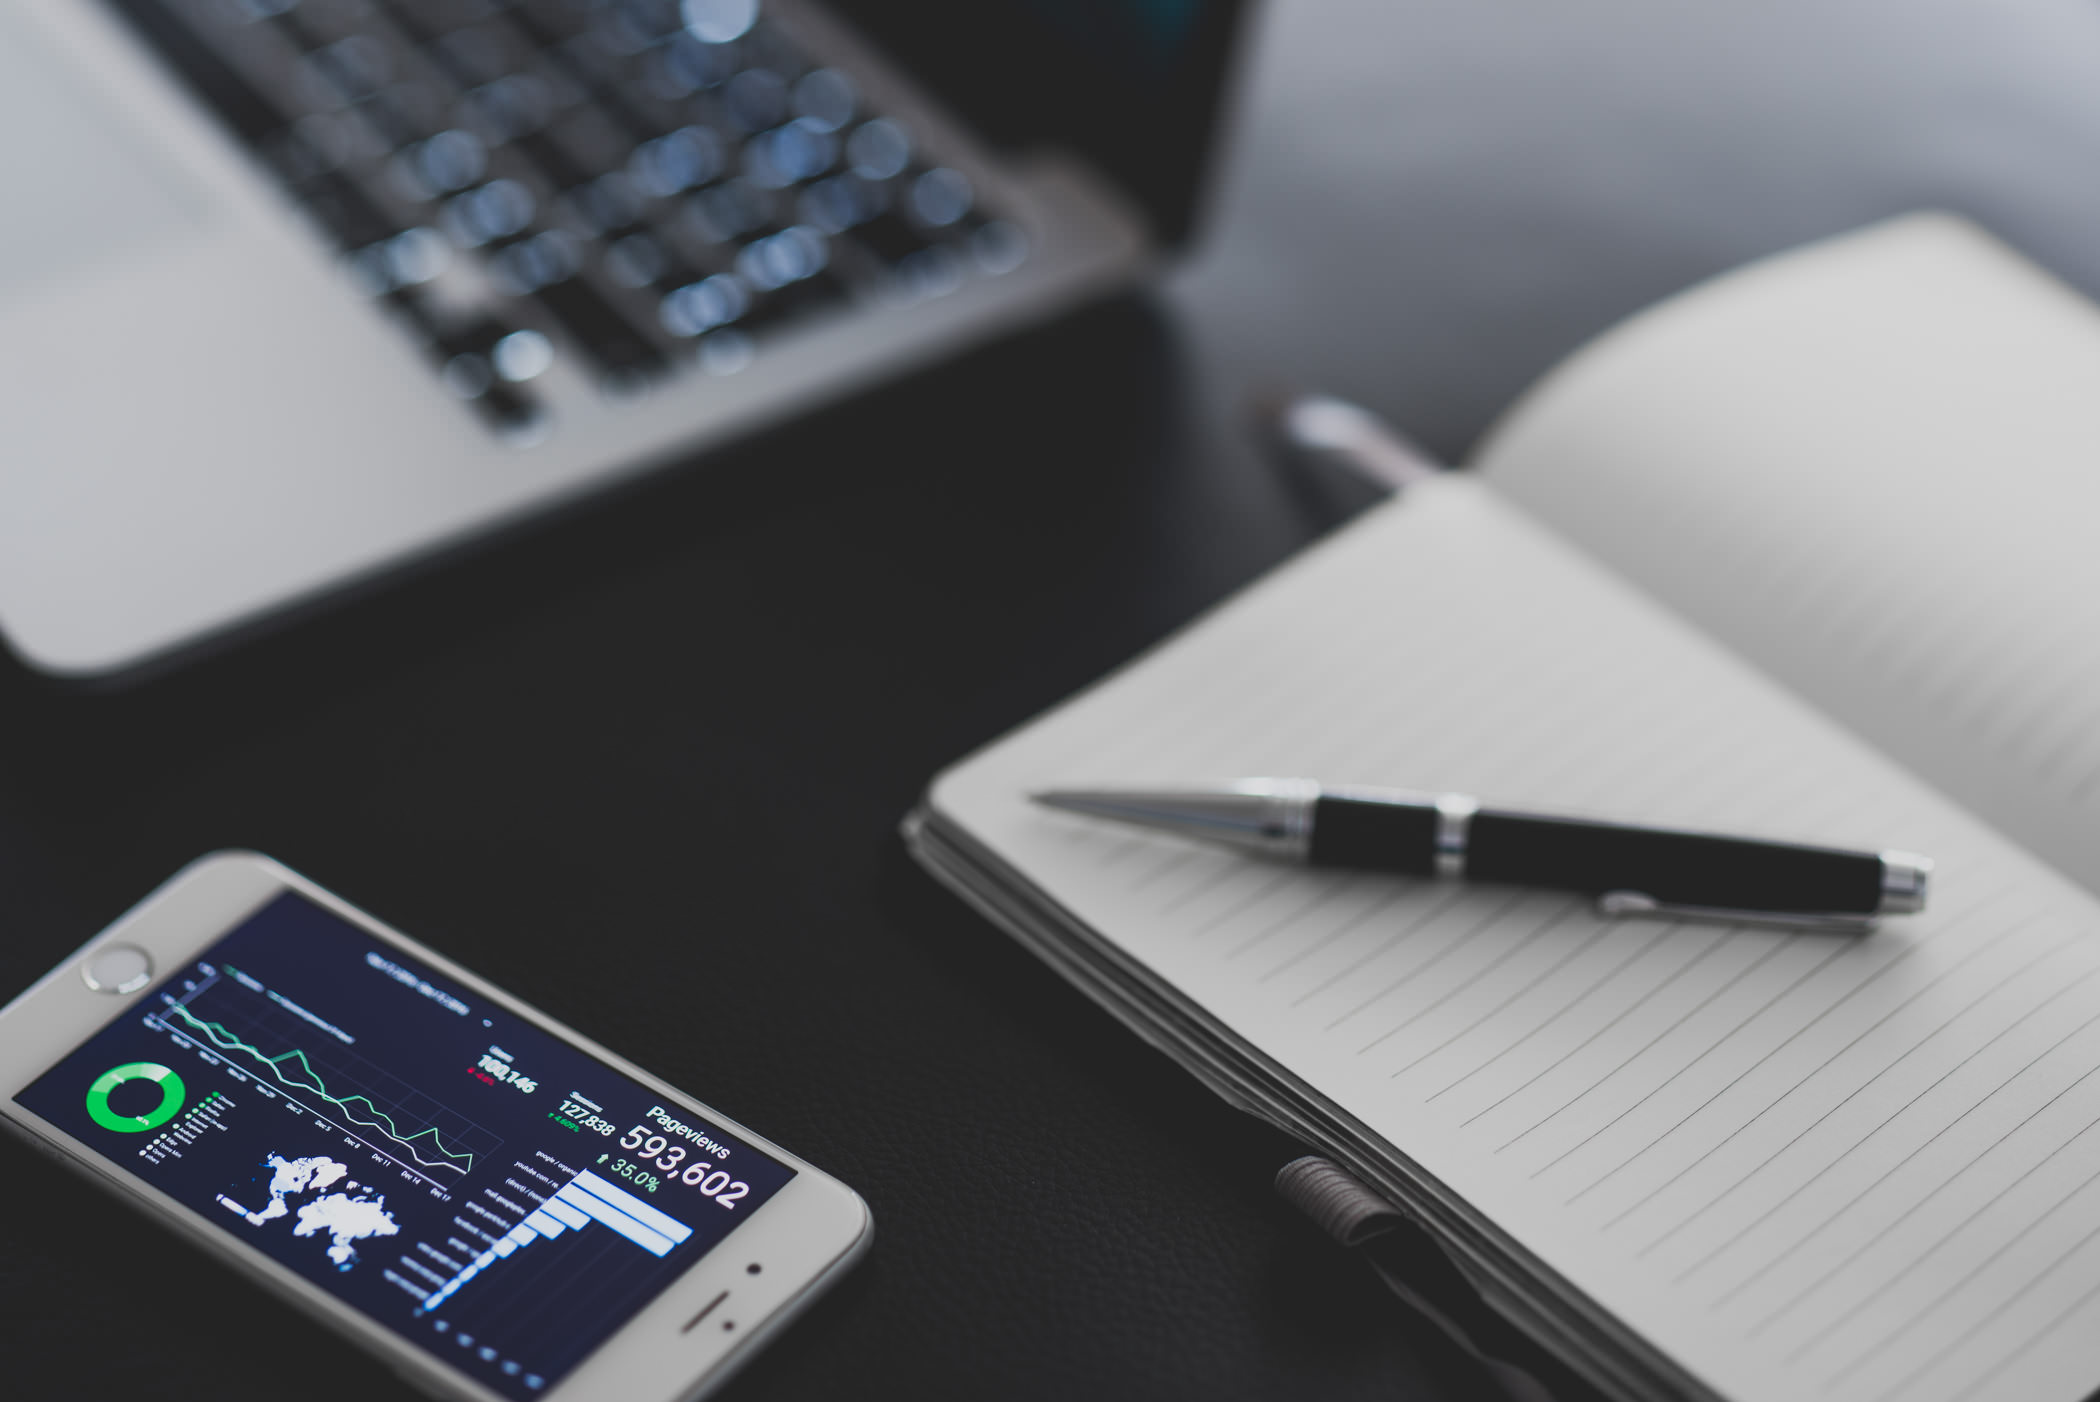
pen, gadget, technology, electronic device, office equipment, stylus, office supplies, writing instrument accessory, ball pen, tobacco products, communication device